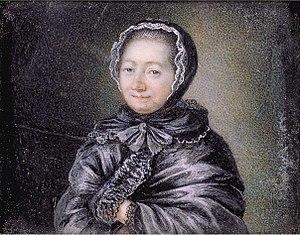
La liste d'écrivains normands énumère des écrivains nés en Normandie ou y ayant durablement vécu et les écrivains ayant écrit en Normand ou en Anglo-normand.